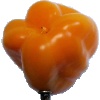
Label: yellow_pepper